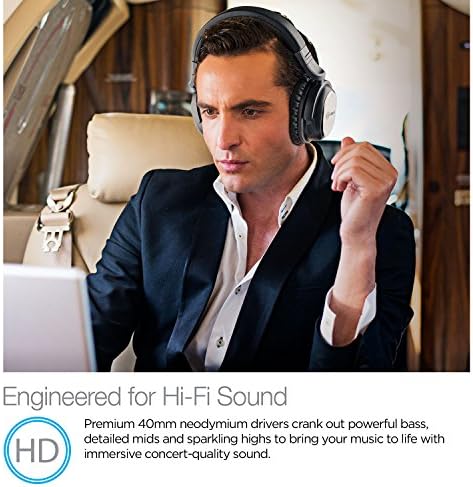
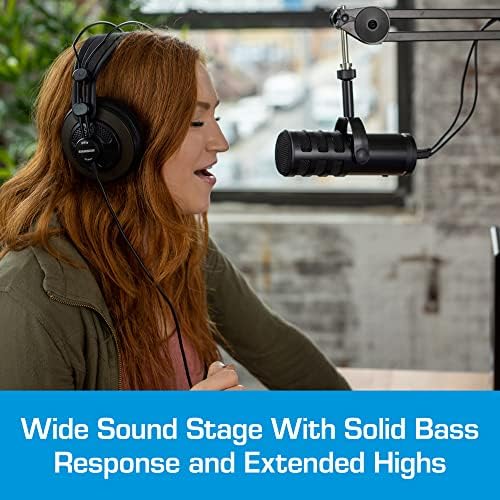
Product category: headphones
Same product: no